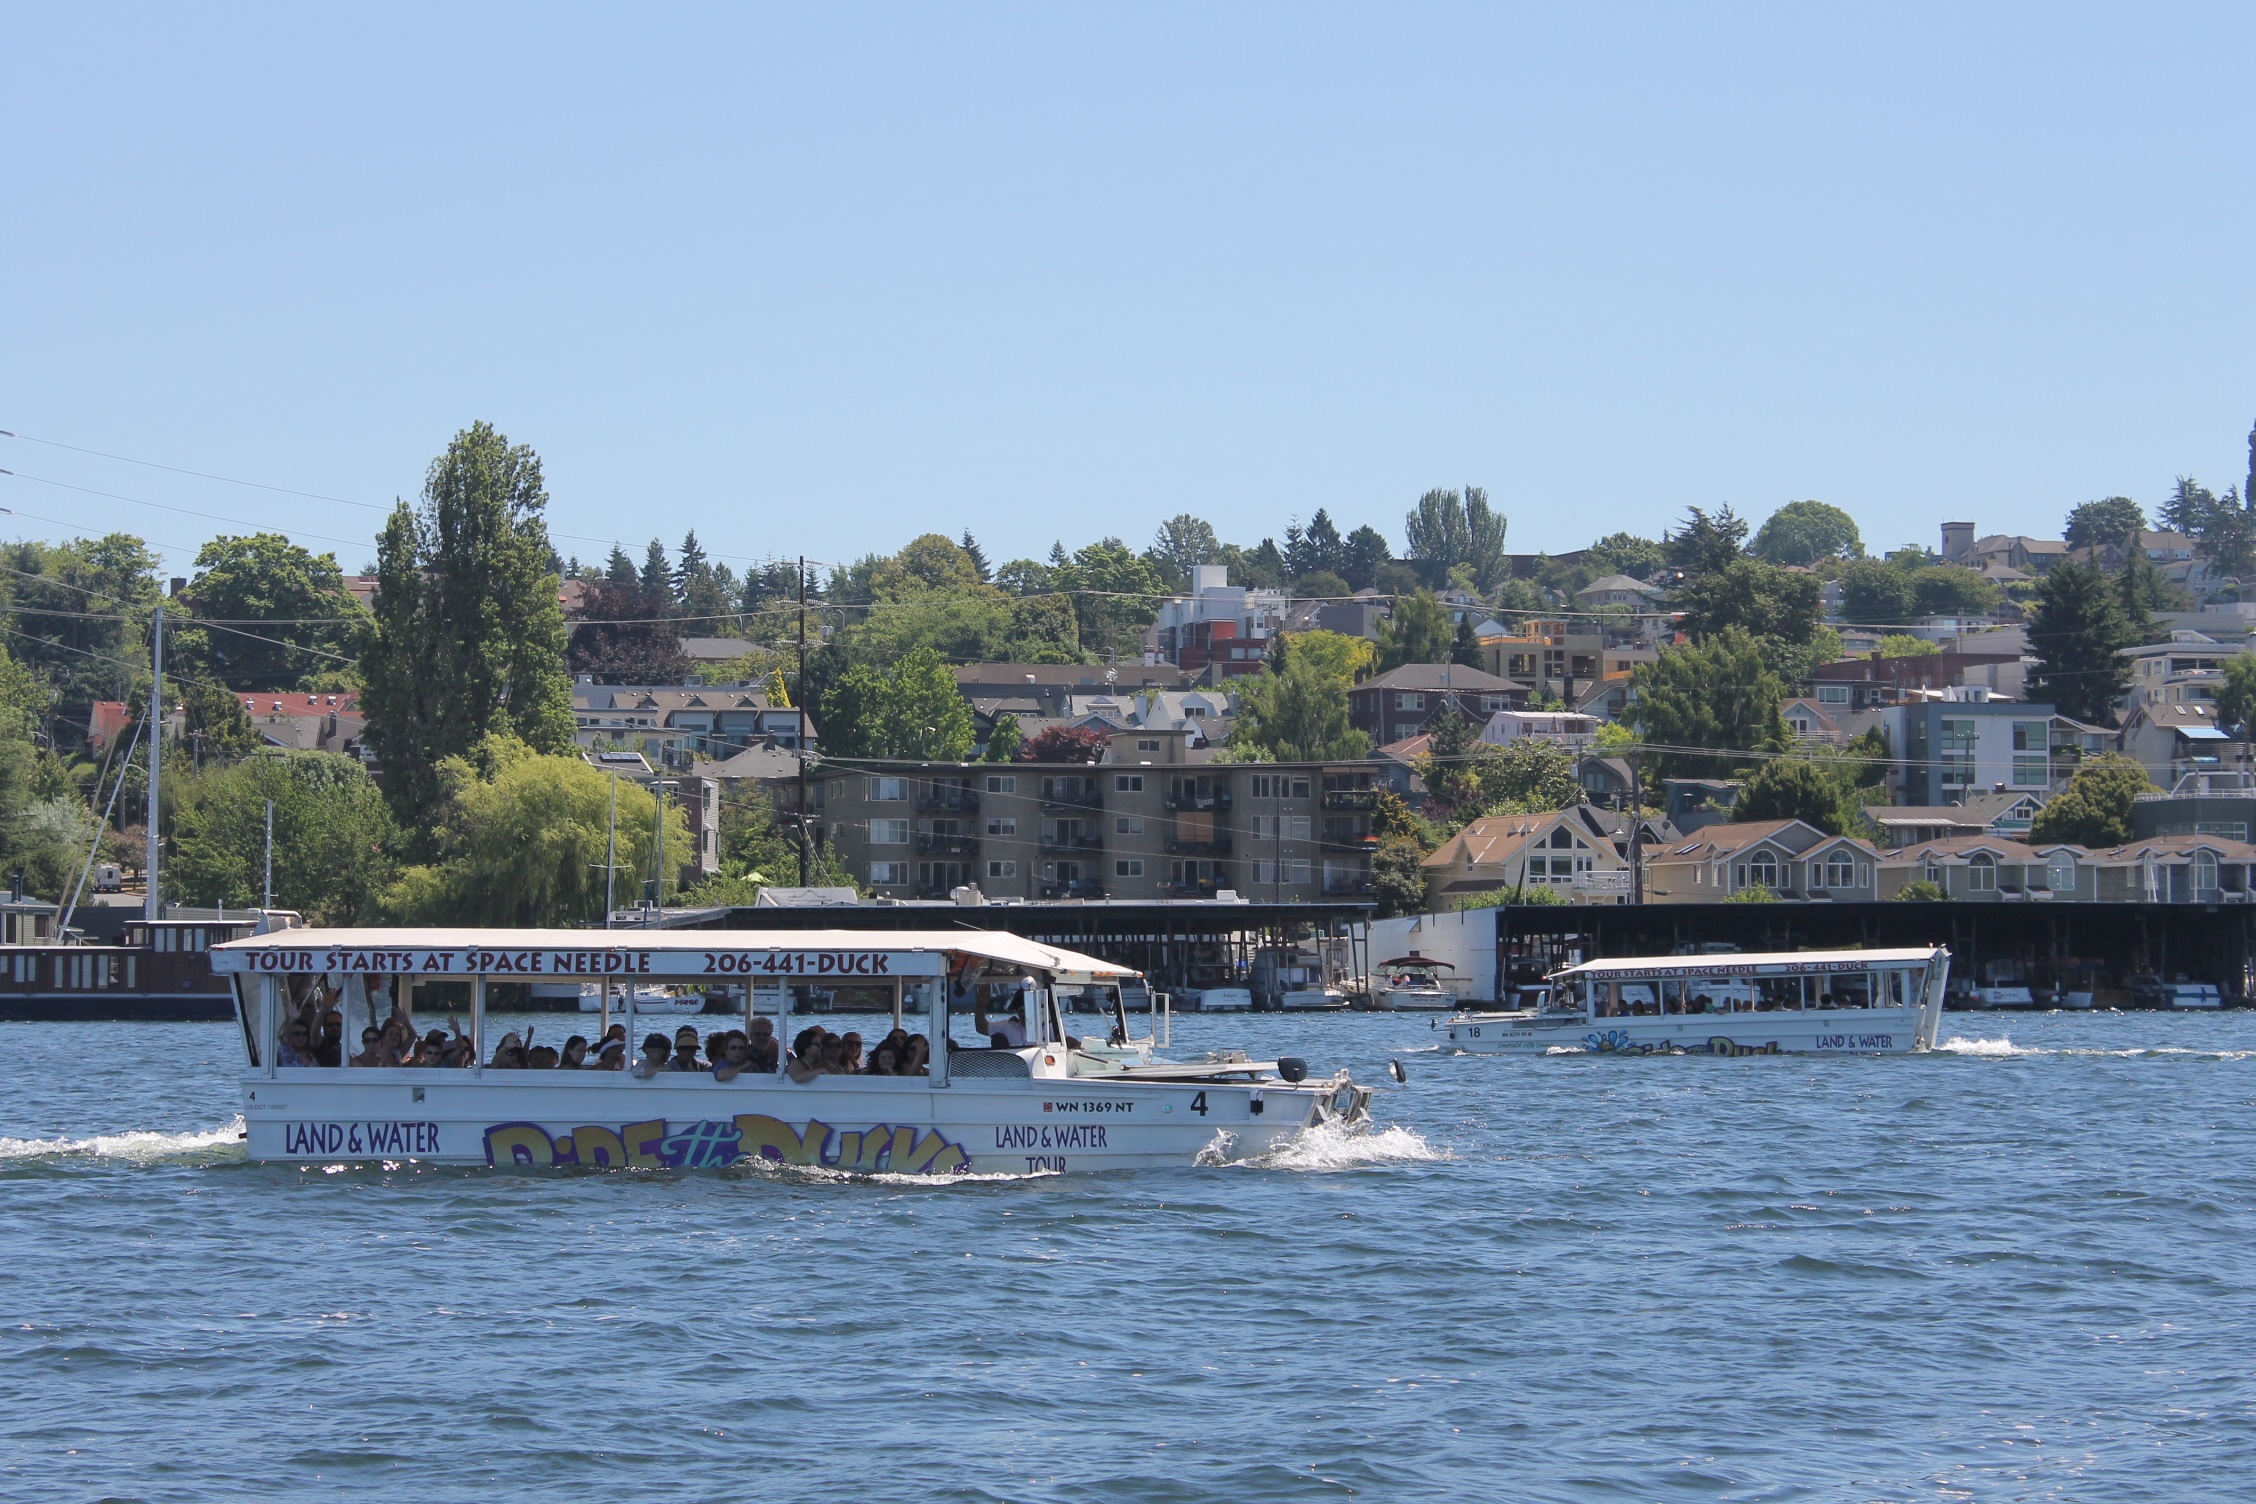
sea, water, dock, sky, boat, lake, city, urban, downtown, tourist, travel, vehicle, bay, blue, marina, float, waterway, washington, seattle, northwest, ferry, duck, boating, pacific, puget sound, passenger ship, lake union